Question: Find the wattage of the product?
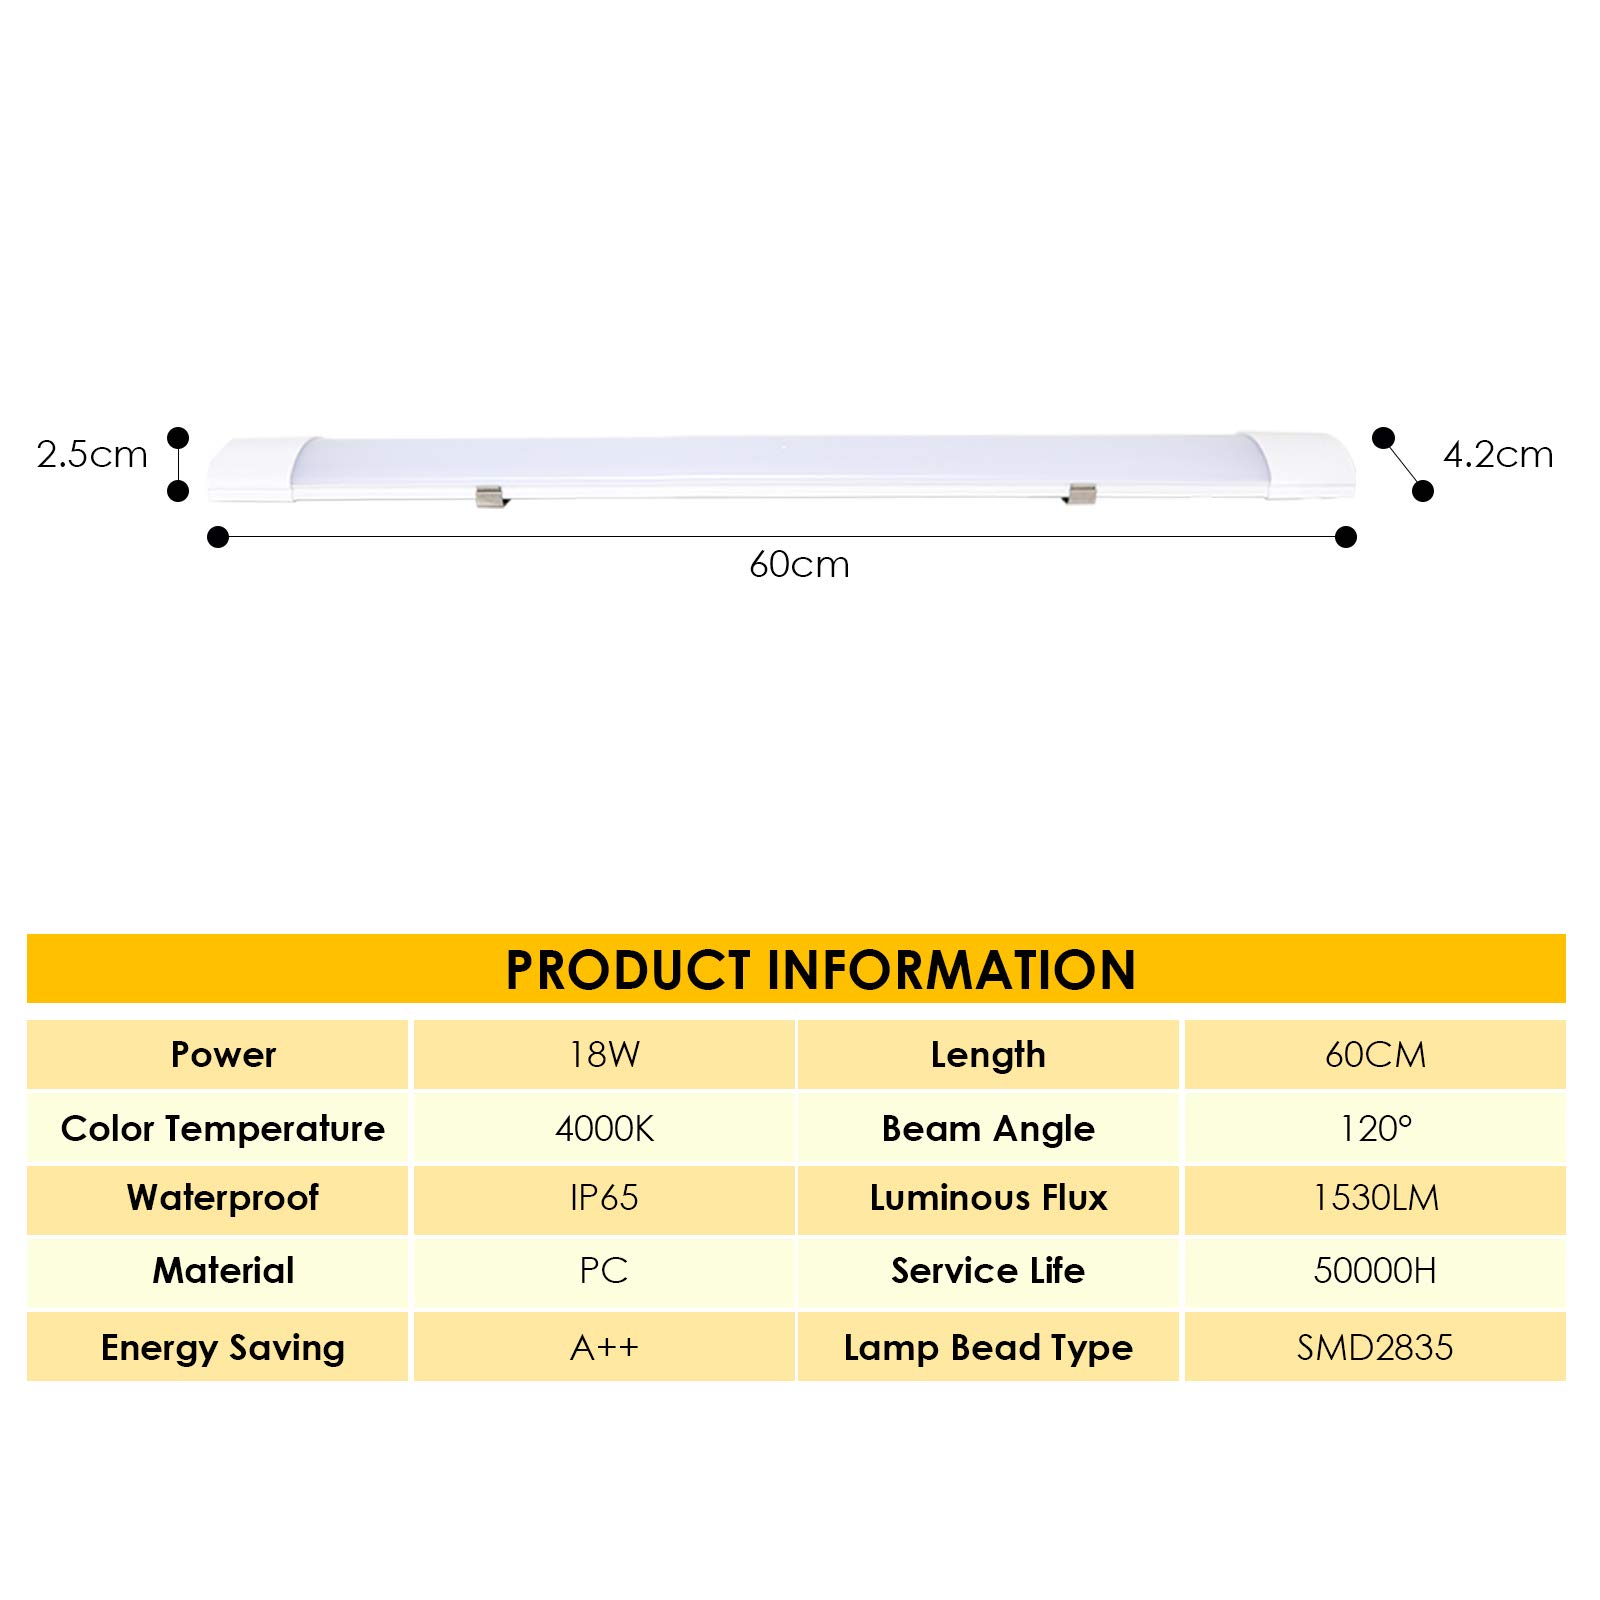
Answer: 18.0 watt